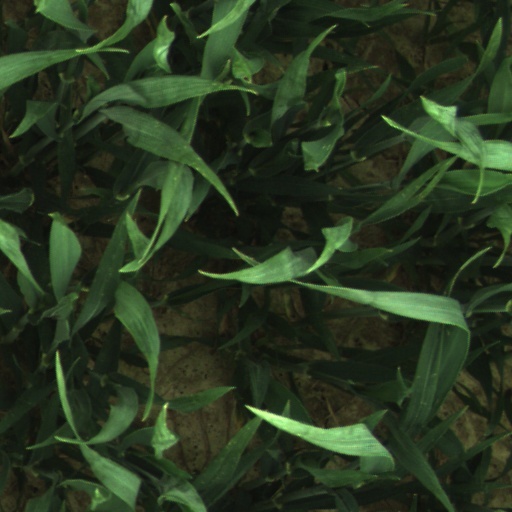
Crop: wheat